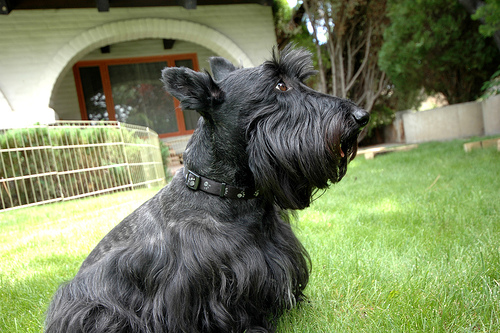
Breed: scottish terrier